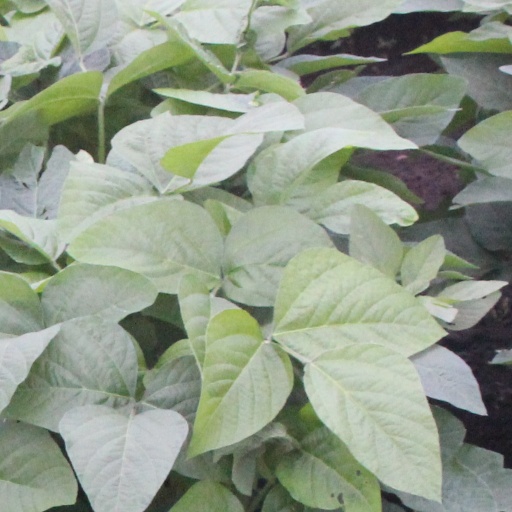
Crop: soybean